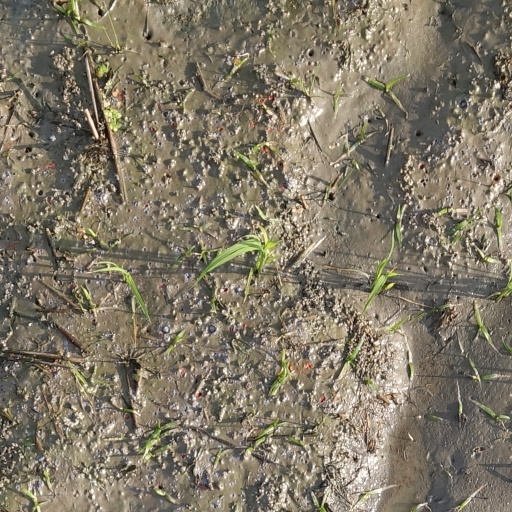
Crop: rice